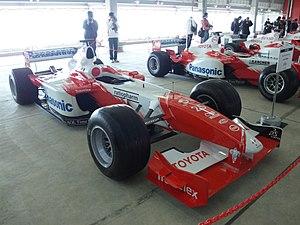
La Toyota TF102 d'Allan McNish en exposition au Toyota Motorsports Festival 2010
La Toyota TF102 est la monoplace engagée par l'écurie japonaise Toyota F1 Team lors de la saison 2002 de Formule 1, première saison à laquelle le constructeur nippon participe. Elle est pilotée par le Finlandais Mika Salo et l'Écossais Allan McNish, qui fait ses débuts en tant que pilote titulaire en Formule 1. Les pilotes d'essais sont l'Australien Ryan Briscoe et le Français Stéphane Sarrazin.